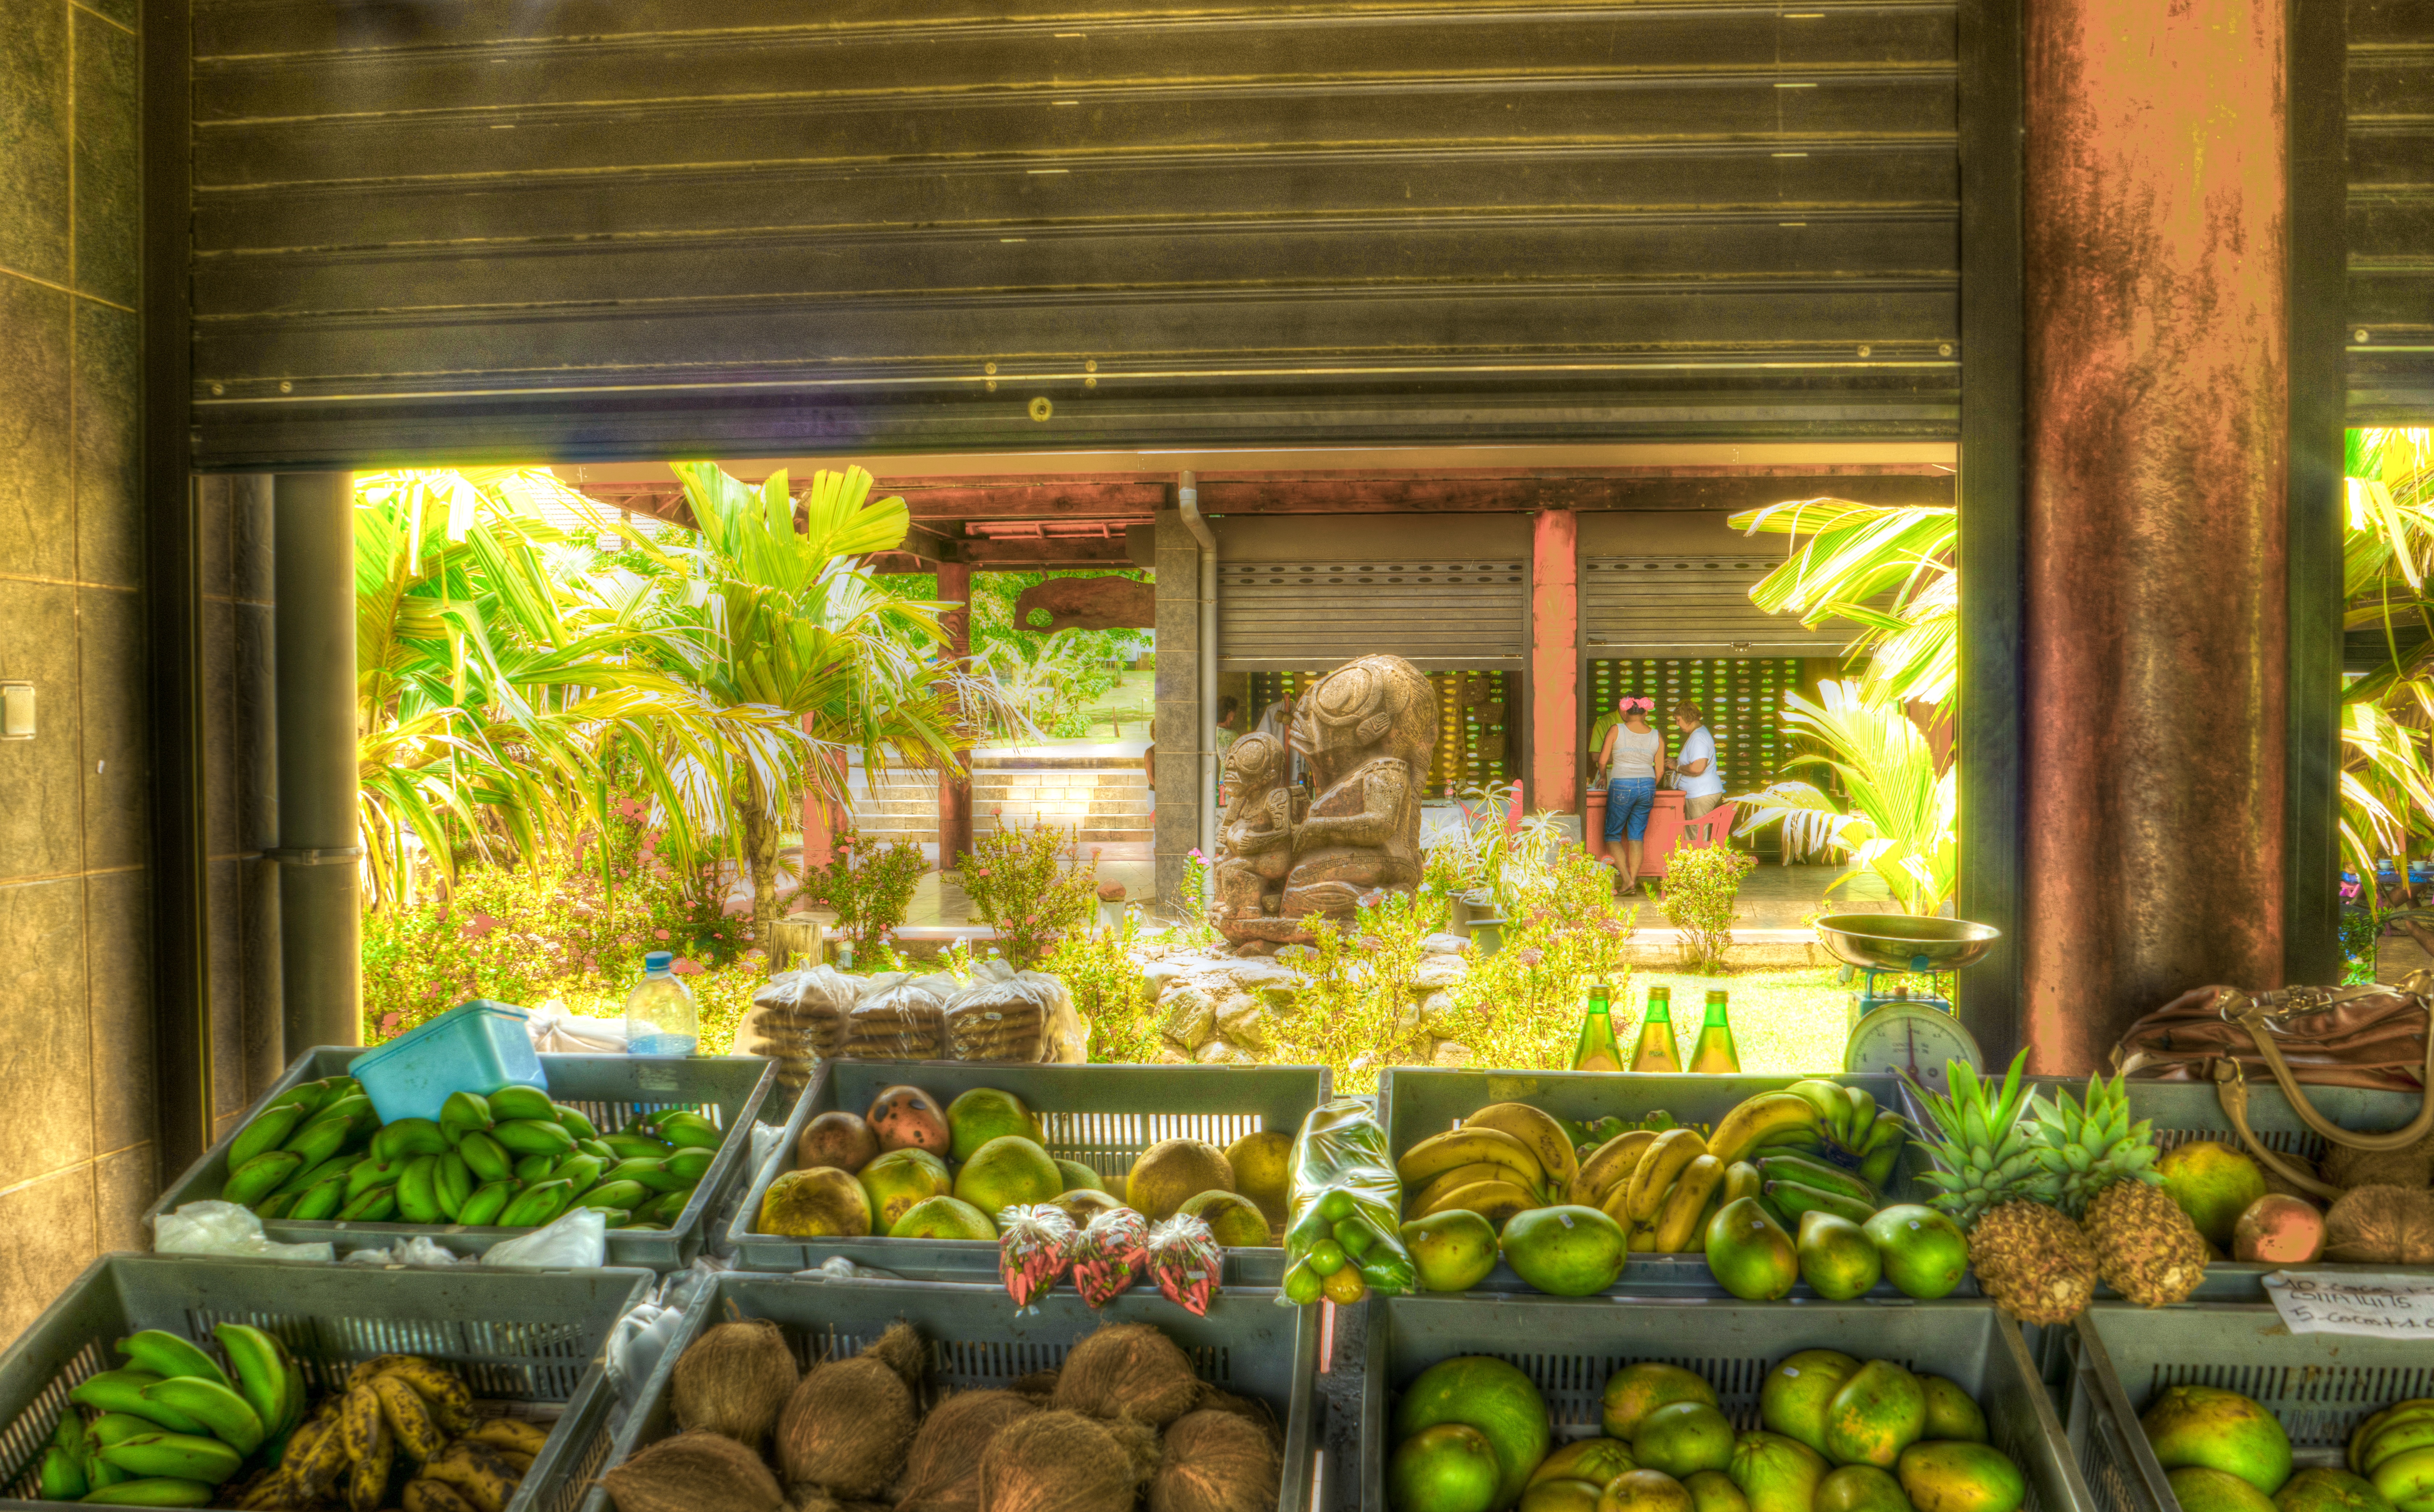
landscape, nature, outdoor, architecture, window, summer, travel, statue, food, produce, tropical, landmark, garden, farmers market, sculpture, culture, floristry, fruit stand, greengrocer, marquesas island